Beechcraft Super King Air

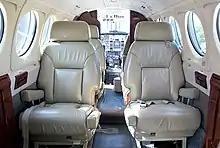
Super King Air cabin

The 200 series proved so popular that Beechcraft began work on a successor, with the Beechcraft designation Model 300 and marketed as the "Super King Air 300". The B200's airframe was "cleaned up" and more powerful engines (PT6A-60A, rated at ) were installed in redesigned cowlings (known as "pitot cowlings" due to the reshaped engine air intakes), with MTOW increased to . A Model 200 (c/no. BB-343) was modified to develop the updated systems to be used on the new model and flew in this configuration on October 6, 1981. The first flight of the prototype Model 300 took place on September 3, 1983 and deliveries commenced the following year. Because not all nations would then allow an aircraft of this type to be certified at an MTOW greater than , the Model 300LW was also developed at the same time, limited to the lower MTOW. Nineteen examples of a special version of the Model 300 were delivered to the FAA in 1987 and 1988. The first two were conversions of standard Model 300s, while the remaining 17 were purpose-built; since they were delivered the FAA has used the fleet to check the extensive network of navaids in the United States. 200 and 300 Series King Airs have been used for similar duties in several other countries or regions, including Australia, Germany, Hong Kong (a B200C used for navaid calibration was the first aircraft to land at the then-new Chek Lap Kok Airport in 1996), Norway, Sweden and Taiwan.